John Kasich 2016 presidential campaign

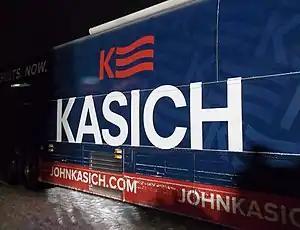
John Kasich campaign bus

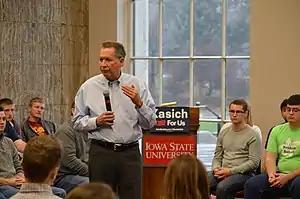
Kasich speaking at Iowa State University in November 2015

Kasich had declared that his campaign would not be "getting people riled up about how bad everything is", but rather, he considered his campaign to be about "light and hope". According to Kasich, his campaign had deferred from attacks on other candidates.